1955 in music

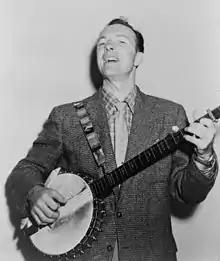
Pete Seeger in 1955

The following singles achieved the highest chart positions